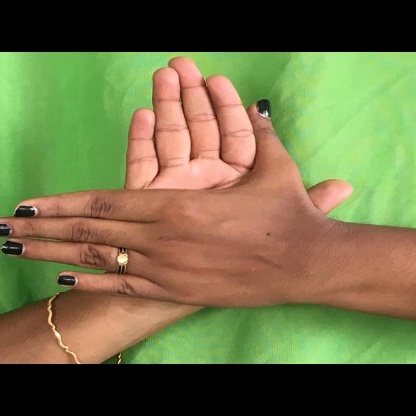
Mudra: Chakra